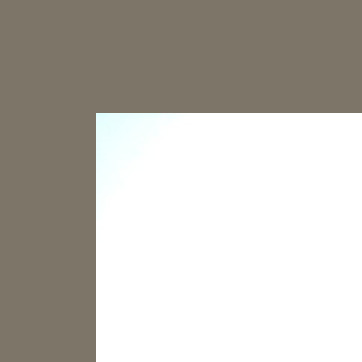
Material: sky